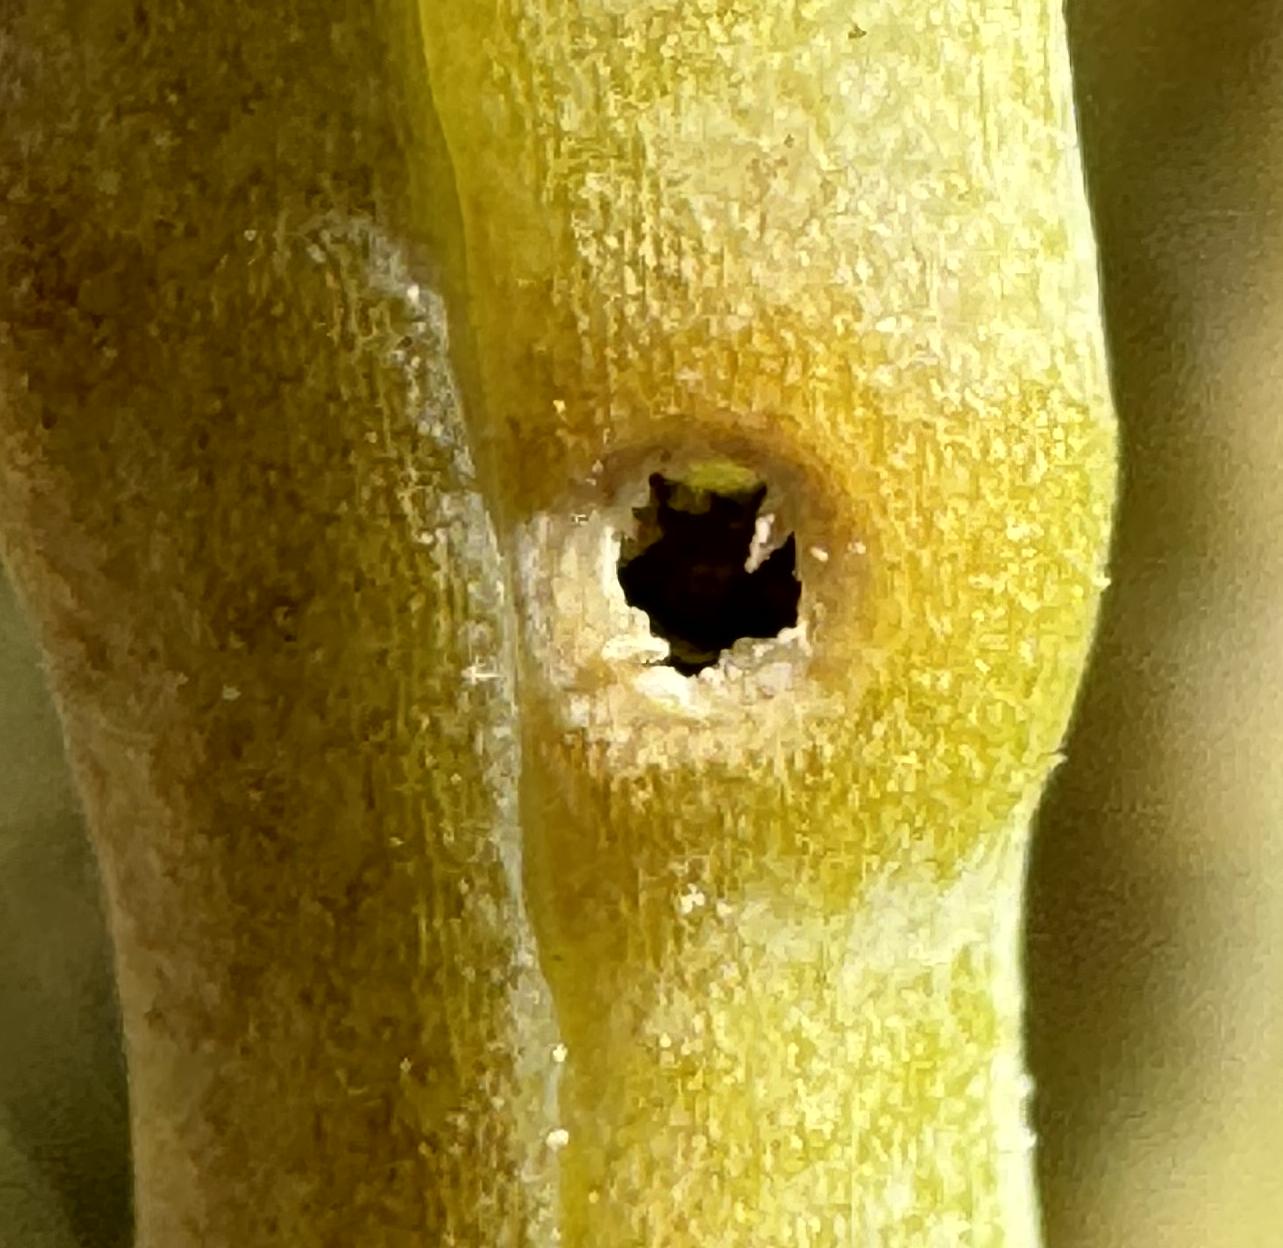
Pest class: Cabbage_seedpod_weevil